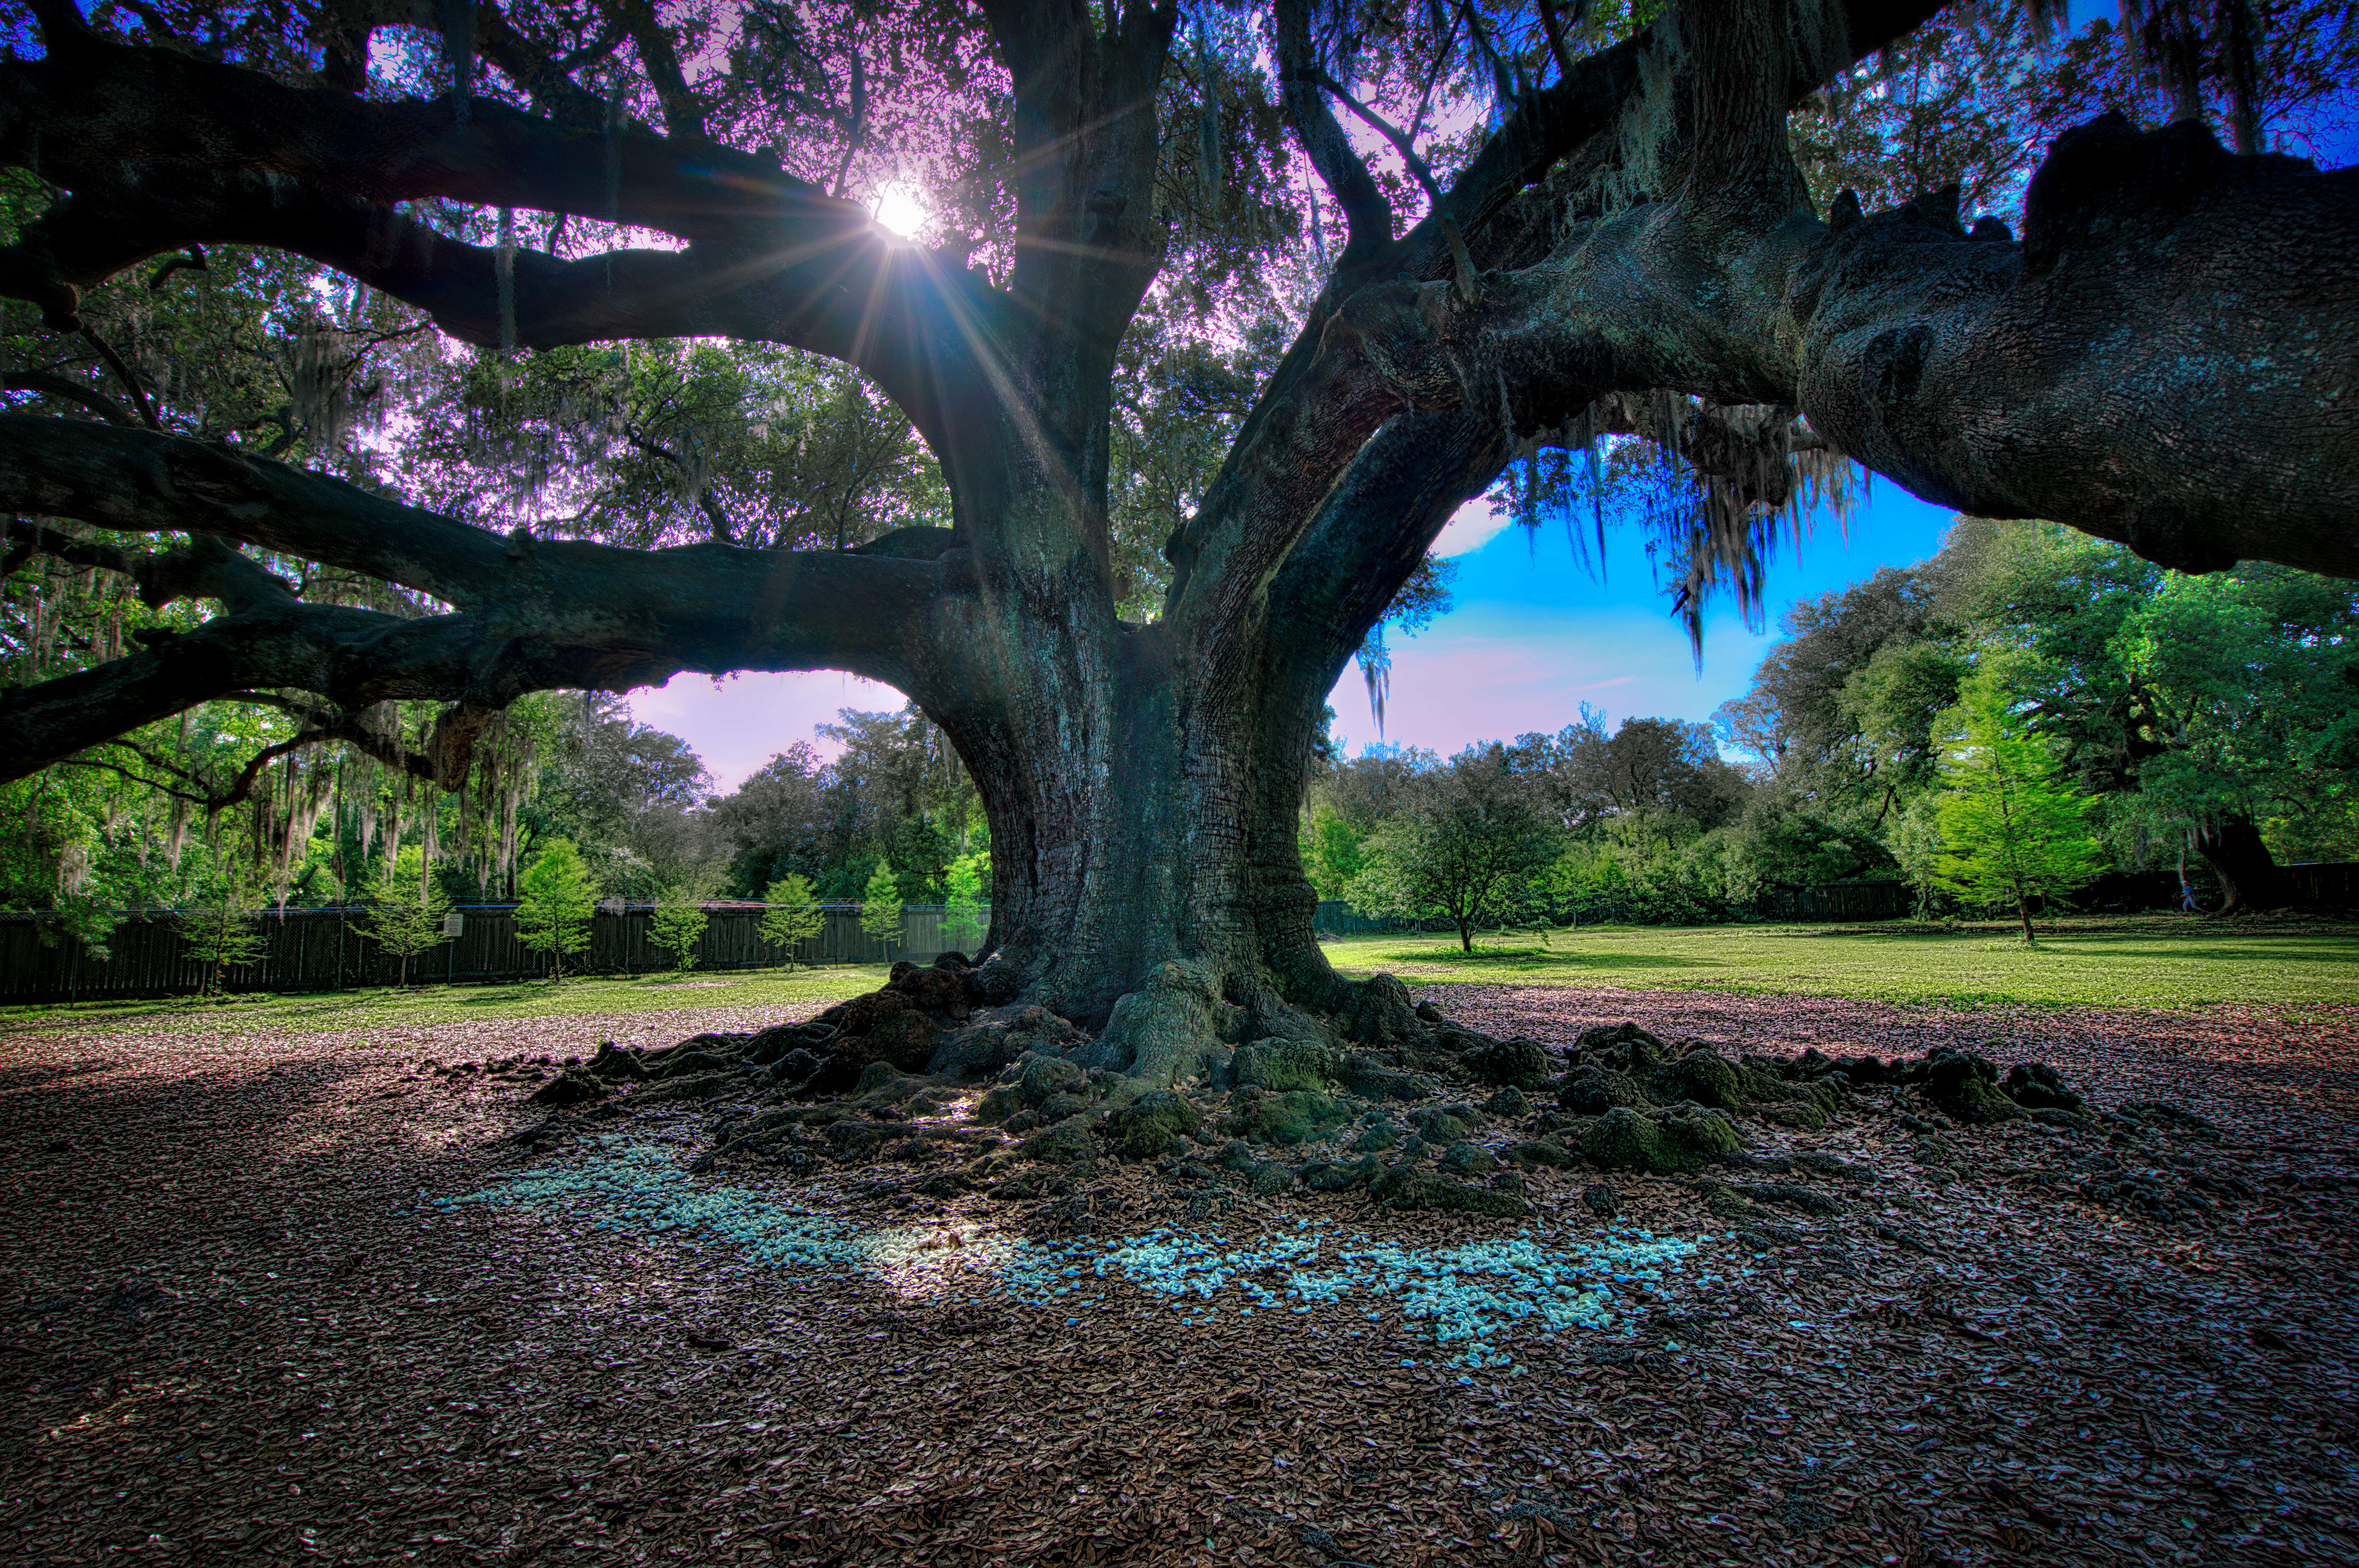
landscape, tree, nature, forest, plant, sunlight, leaf, flower, green, jungle, autumn, park, soil, garden, flora, hdr, cool image, la, oak, new, woodland, i, audubon, screenshot, orleans, nola, woody plant, computer wallpaper, arecales, landscape lighting